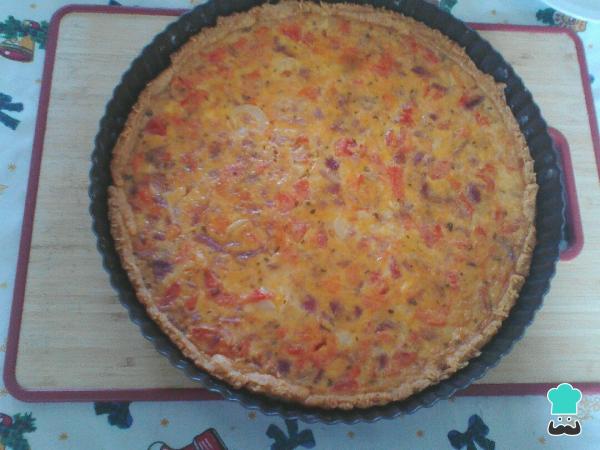
Servir la tarta de palmitos recién hecha con una ensalada de tomate, cebolla y atún o una calabaza al horno con especias por ejemplo.